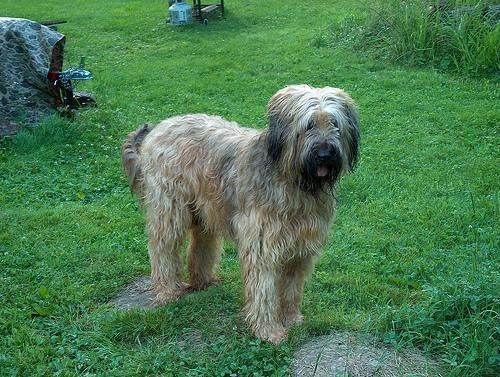
briard